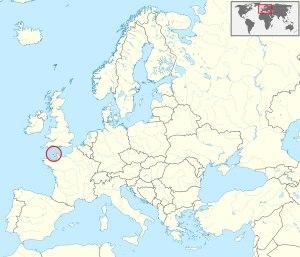
Cette liste commentée recense la mammalofaune à Guernesey. Elle répertorie les espèces de mammifères guernesiais actuels et celles qui ont été récemment classifiées comme éteintes. Cette liste comporte 29 espèces réparties en sept ordres et treize familles, dont une est « vulnérable » et trois ont des « données insuffisantes » pour être classées.